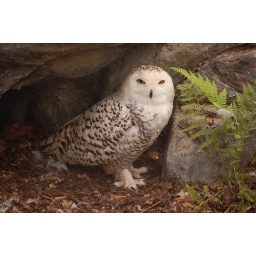
Snowy Owl (female), not standing by the ugly concrete wall like its male partner